Fisher, Australian Capital Territory

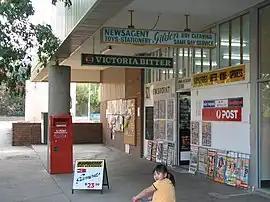
Fisher shopping centre 2007

Fisher is a suburb of Canberra, Australian Capital Territory, Australia located in the district of Weston Creek. Fisher was named after Andrew Fisher (1862–1928), coal miner, founding member of the federal parliamentary Labor Party and Prime Minister of Australia for three terms between 1908 and 1915 (ACTLIC, 2004). The theme for the street names in Fisher is Australian mines and mining towns (ACTPLA, 2003).